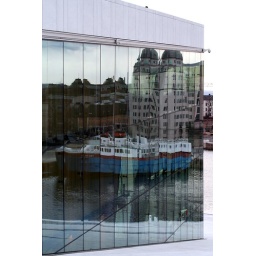
The boat Innvik reflecting in the Norwegian Opra hous window